Kath kuni architecture

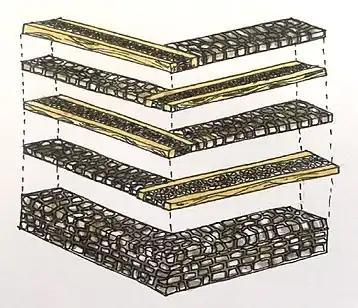

The settlements appear to be draped along the contours of the landscape, typically along the sunny slopes of the hills and mountains. The houses, markets and streets in a village are arranged around a primary focal point, usually a temple with adjoining open spaces. These spaces act as a shared space for community celebrations. The temple is located at the highest place or largest plateau of flat ground to be visible from a distance. As their height suggests, tower temples historically also functioned as watchtowers and are often strategically located, to be used as surveillance points.